C2P

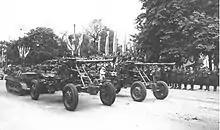
C2P tractors towing the 40 mm Bofors guns during the May 3rd Constitution Day parade of 1939

After the second round of trials the prototype was also equipped with a simple windshield and a folding tarpaulin roof to protect the crew from rain or snow. On 20 January 1936 the prototype left the PZInż factory for the third round of road tests. The vehicle spent the best part of February travelling across Poland with a 75 mm gun attached. In June and July the tests were resumed, this time with a fuel trailer, and again in September, towing the new Bofors 40 mm gun (Polish designation wz. 36 Bofors). Altogether the prototype covered over 4,000 km (2,500 miles) without a serious malfunction. On 15 February 1937 the trials ended and the C2P was proposed for serial production.